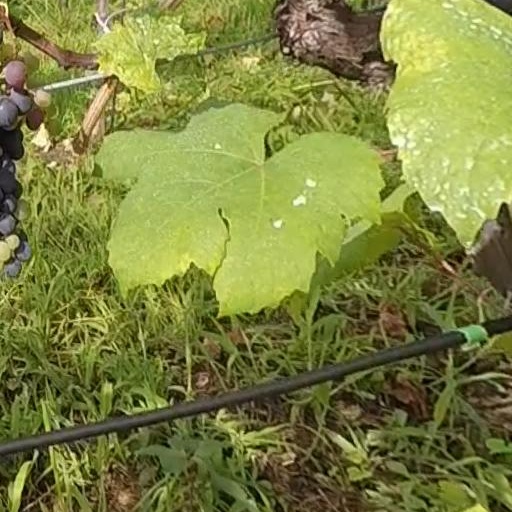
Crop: grape